Scottish Highlands

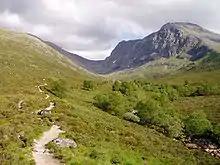
Ben Nevis from the path to the CIC Hut alongside the Allt a' Mhuilinn

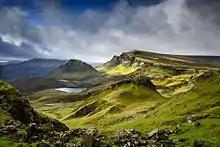
Isle of Skye

In geography, the Highland-Lowland boundary is sometimes related to the Highland Boundary Fault, which crosses mainland Scotland in a near-straight line from Helensburgh to Stonehaven. However the flat coastal lands that occupy parts of the counties of Nairnshire, Morayshire, Banffshire and Aberdeenshire are often excluded as they do not share the distinctive geographical and cultural features of the rest of the Highlands. The north-east of Caithness, as well as Orkney and Shetland, are also often excluded from the Highlands, although the Hebrides are usually included. The Highland area, as so defined, differed from the Lowlands in language and tradition, having preserved Gaelic speech and customs centuries after the anglicisation of the latter; this led to a growing perception of a divide, with the cultural distinction between Highlander and Lowlander first noted towards the end of the 14th century. In Aberdeenshire, the boundary between the Highlands and the Lowlands is not well defined. There is a stone beside the A93 road near the village of Dinnet on Royal Deeside which states 'You are now in the Highlands', although there are areas of Highland character to the east of this point.